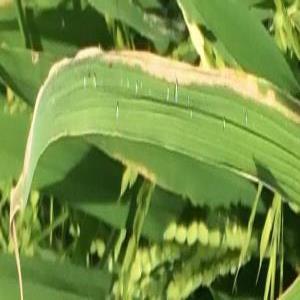
Disease: Bacterialblight